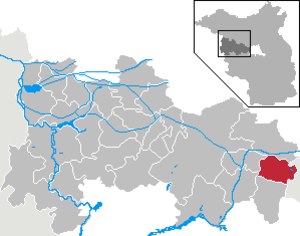
Falkensee
Kort
"Falkensee er en by i landkreis Havelland i den tyske delstat Brandenburg ved grænsen til Berlin. Byen blev dannet i 1923 ved en sammanslutning af byerne Seegefeld og Falkenhagen. Byen har været ramt af mange brande, så mange dokumenter om byens ældre historie er forsvundet. I 1920'erne flyttede mange Berlinere til Falkensee – ""ud i det grønne"".